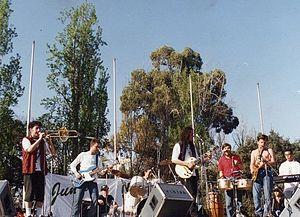
Karamelo Santo est un groupe de rock fusion argentin, originaire de Mendoza. Formé par Goy Karamelo, pionniers de styles musicaux tels que le punk rock, folk, cumbia, ska et reggae en Amérique latine, le groupe se met officiellement en route en 1993. Il est le précurseur du rock dit mestizo ou alterlatino.